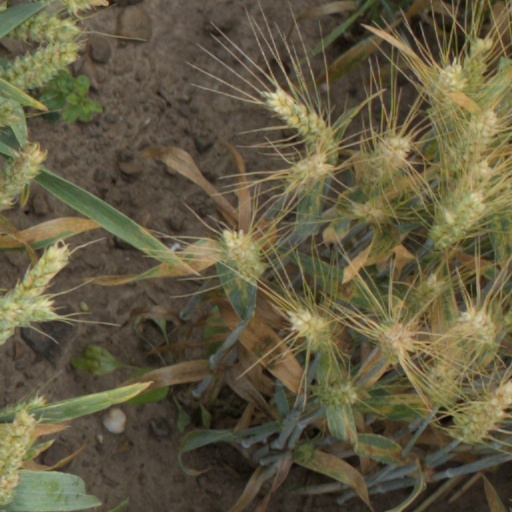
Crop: wheat